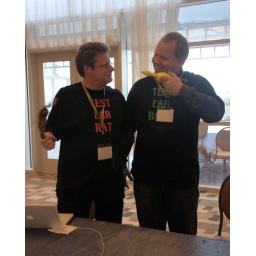
James Lyndsay with monkey in hand, as Bart shows off his chicken